Plaza Rajah Sulayman

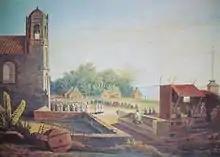
Malate Church and frontage (now Plaza Rajah Sulayman) in 1831

The square is named after Rajah Sulayman, the late 16th-century sovereign of the Kingdom of Maynila. A statue of Rajah Sulayman sculpted by Eduardo Castrillo in 1976 is also located at the plaza.